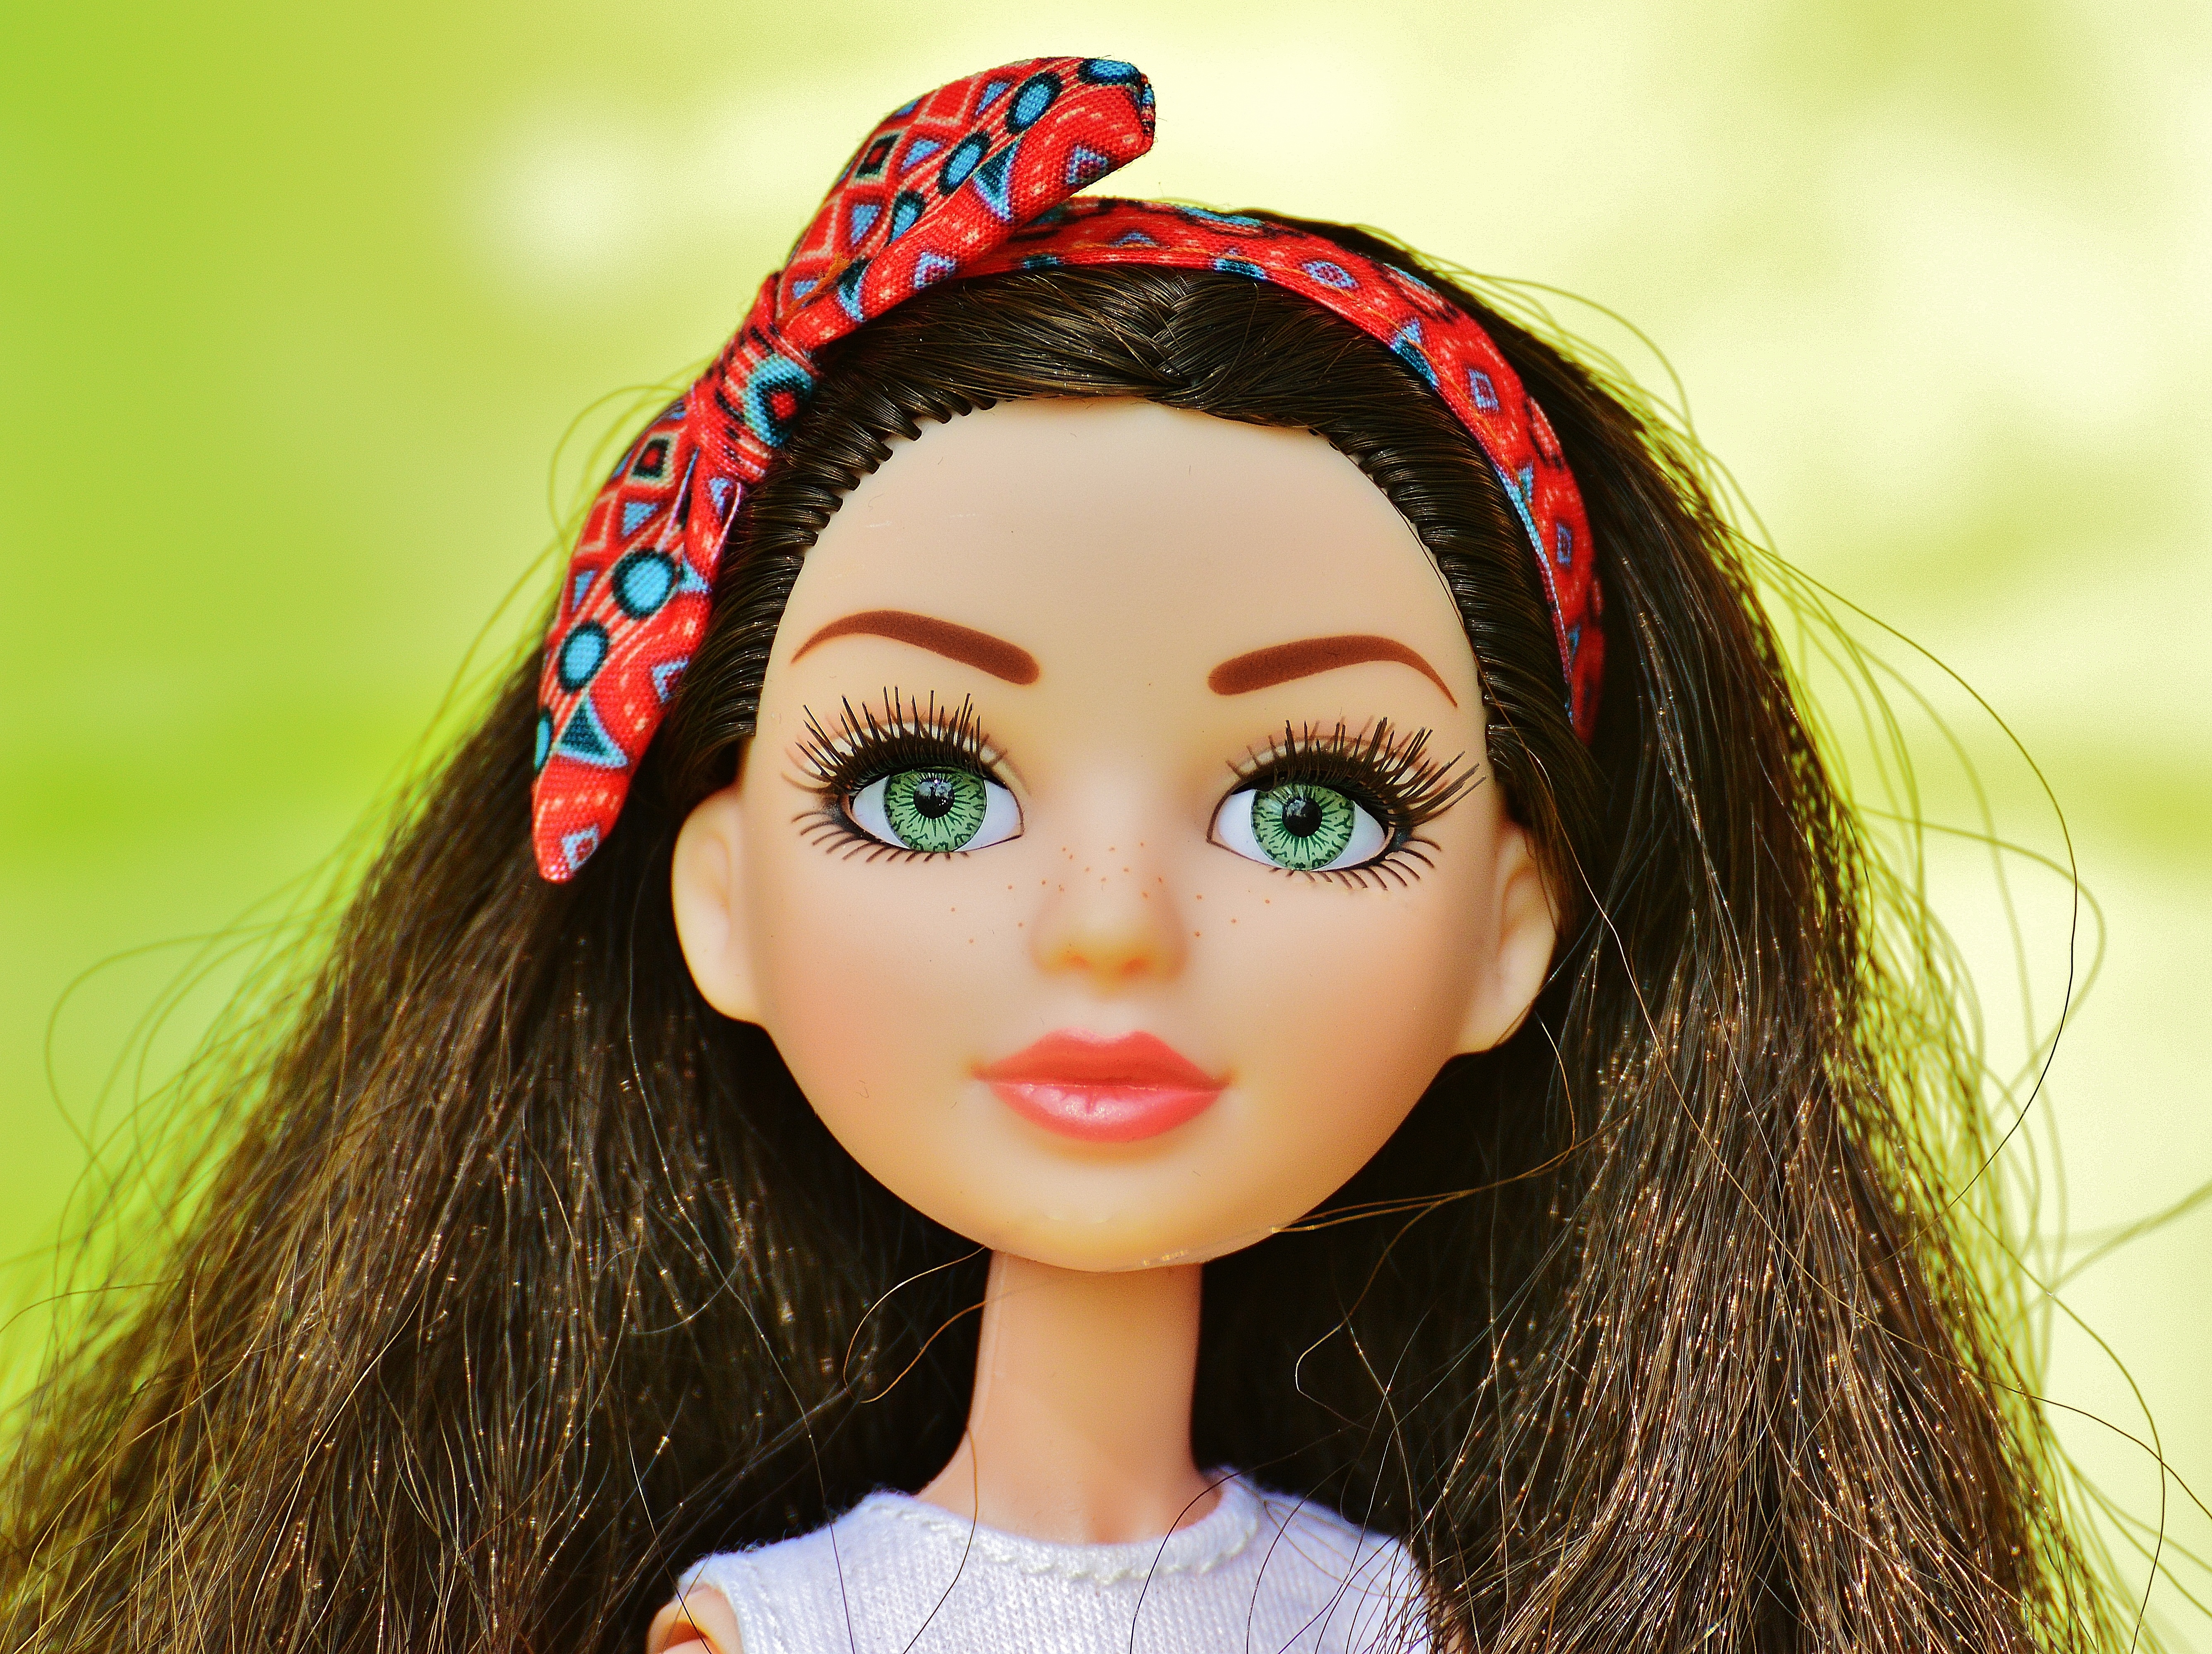
girl, hair, play, flower, red, color, fashion, clothing, toy, hairstyle, face, doll, eyes, sporty, dress, figure, eye, head, beauty, beautiful, pretty, organ, sweetness, charming, children toys, girls toys